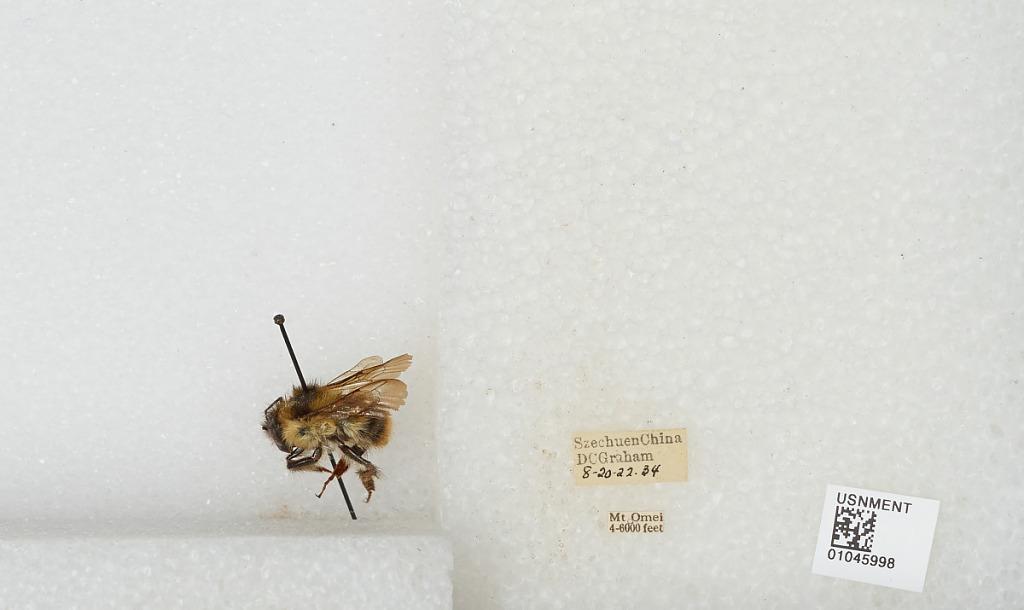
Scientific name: Bombus sp.
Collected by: D. Graham
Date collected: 1934-8-20
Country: China
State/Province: Sichuan
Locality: Mount Emei